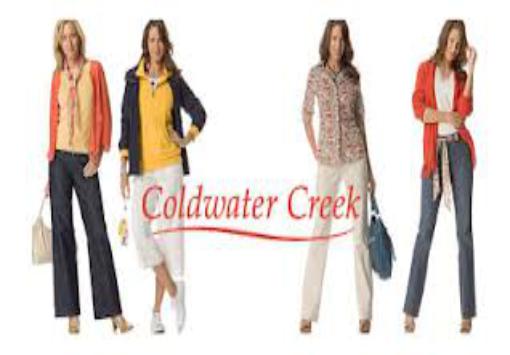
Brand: Coldwater Creek
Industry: Clothes